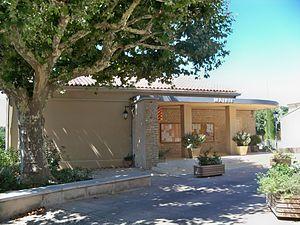
Mairie de Saint Romain en Viennois, Vaucluse, France